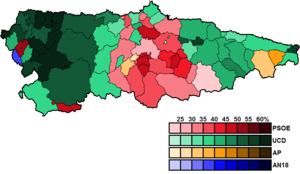
Les élections générales espagnoles de 1977 se sont tenues le 15 juin 1977.